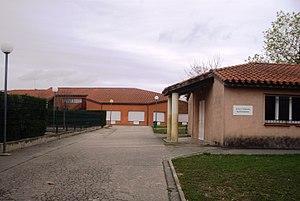
buissonnière primaire
Fonbeauzard est une commune française située dans le département de la Haute-Garonne, en région Occitanie.